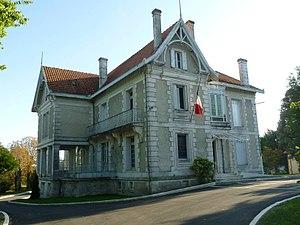
mairie de St-Séverin (16), France
Saint-Séverin est une commune du Sud-Ouest de la France, située dans le département de la Charente, en région Nouvelle-Aquitaine.